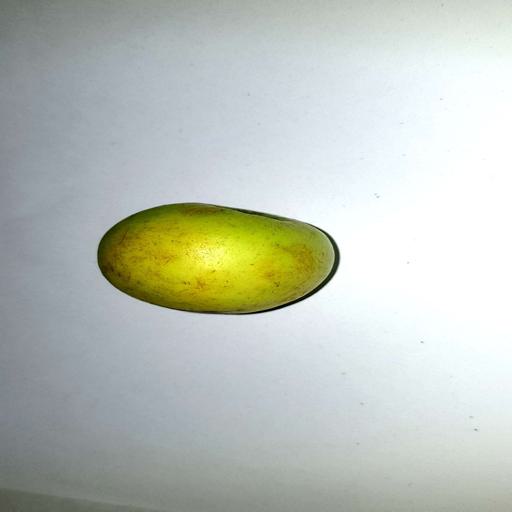
Label: healthy